Big Deal on Madonna Street

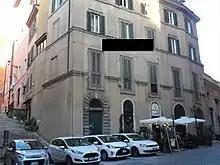
The building depicted in the film, photographed in 2019

According to director Mario Monicelli, while the film was intended as a parody of neorealism, "by then neorealism was already a thing of the past, something that was surpassed. It was more a parody that was aligned with a certain realism around us, with the poverty, and with people who had to do the best they could with whatever means possible to survive, with petty crimes."